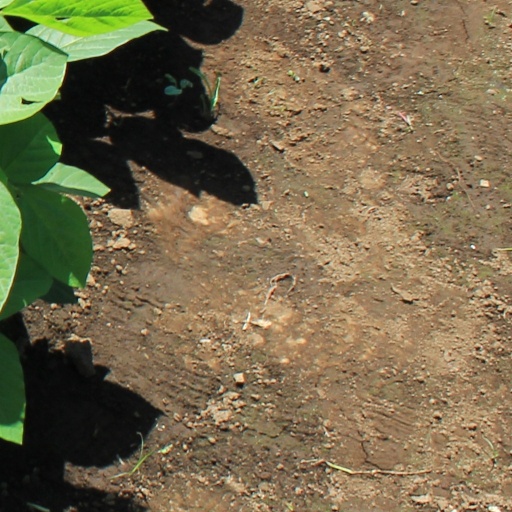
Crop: soybean